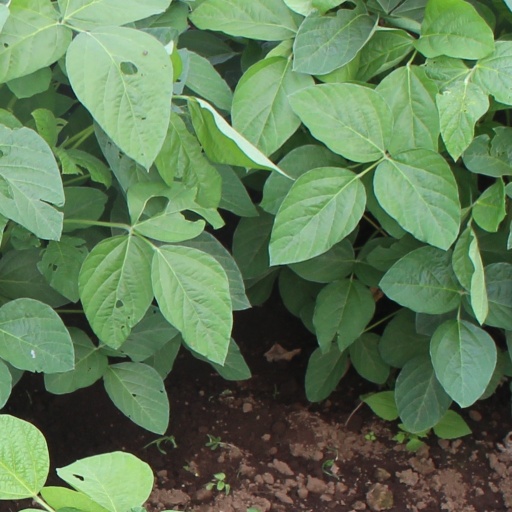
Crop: soybean